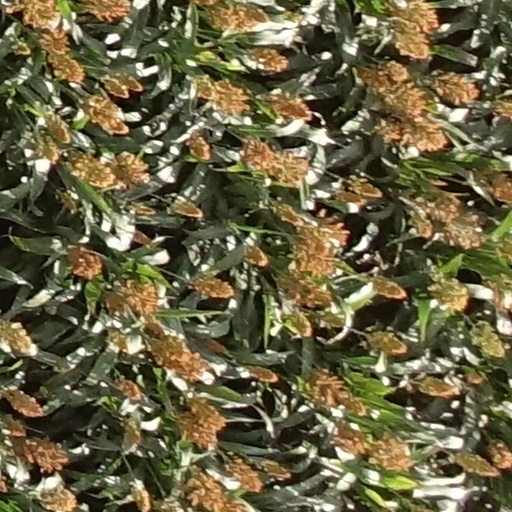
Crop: sorghum